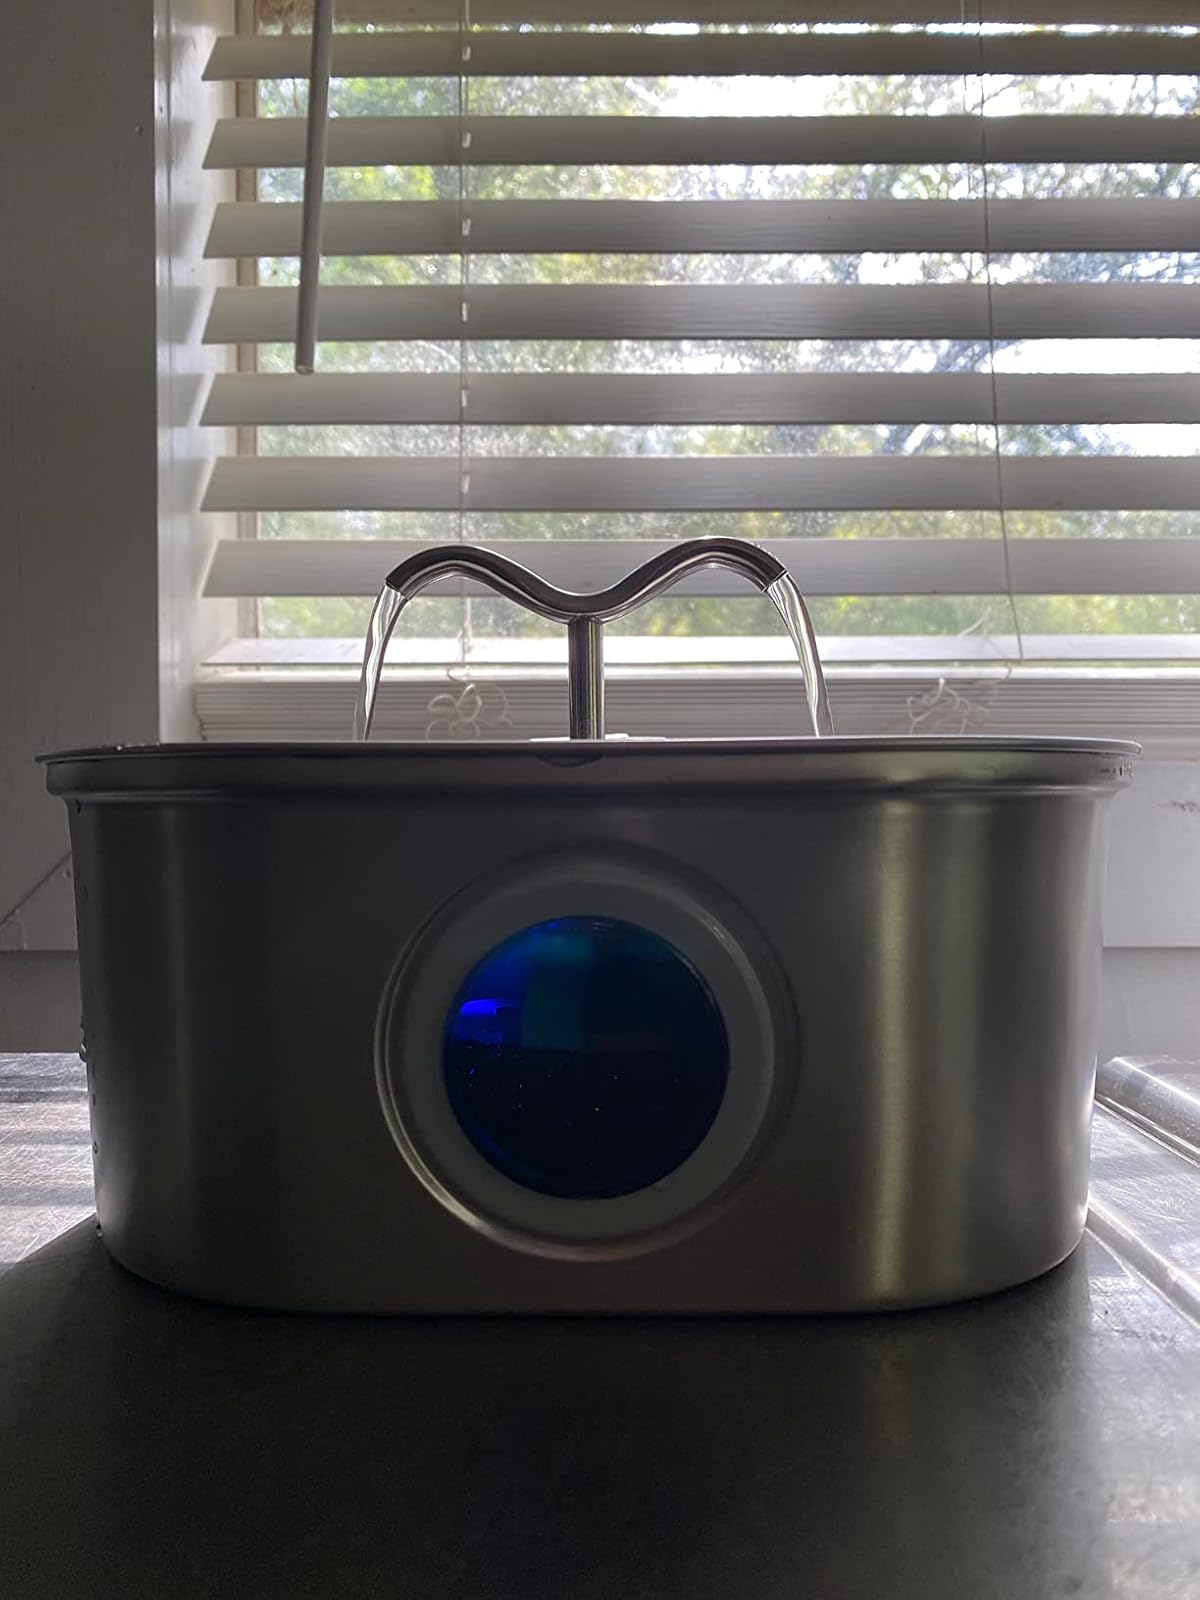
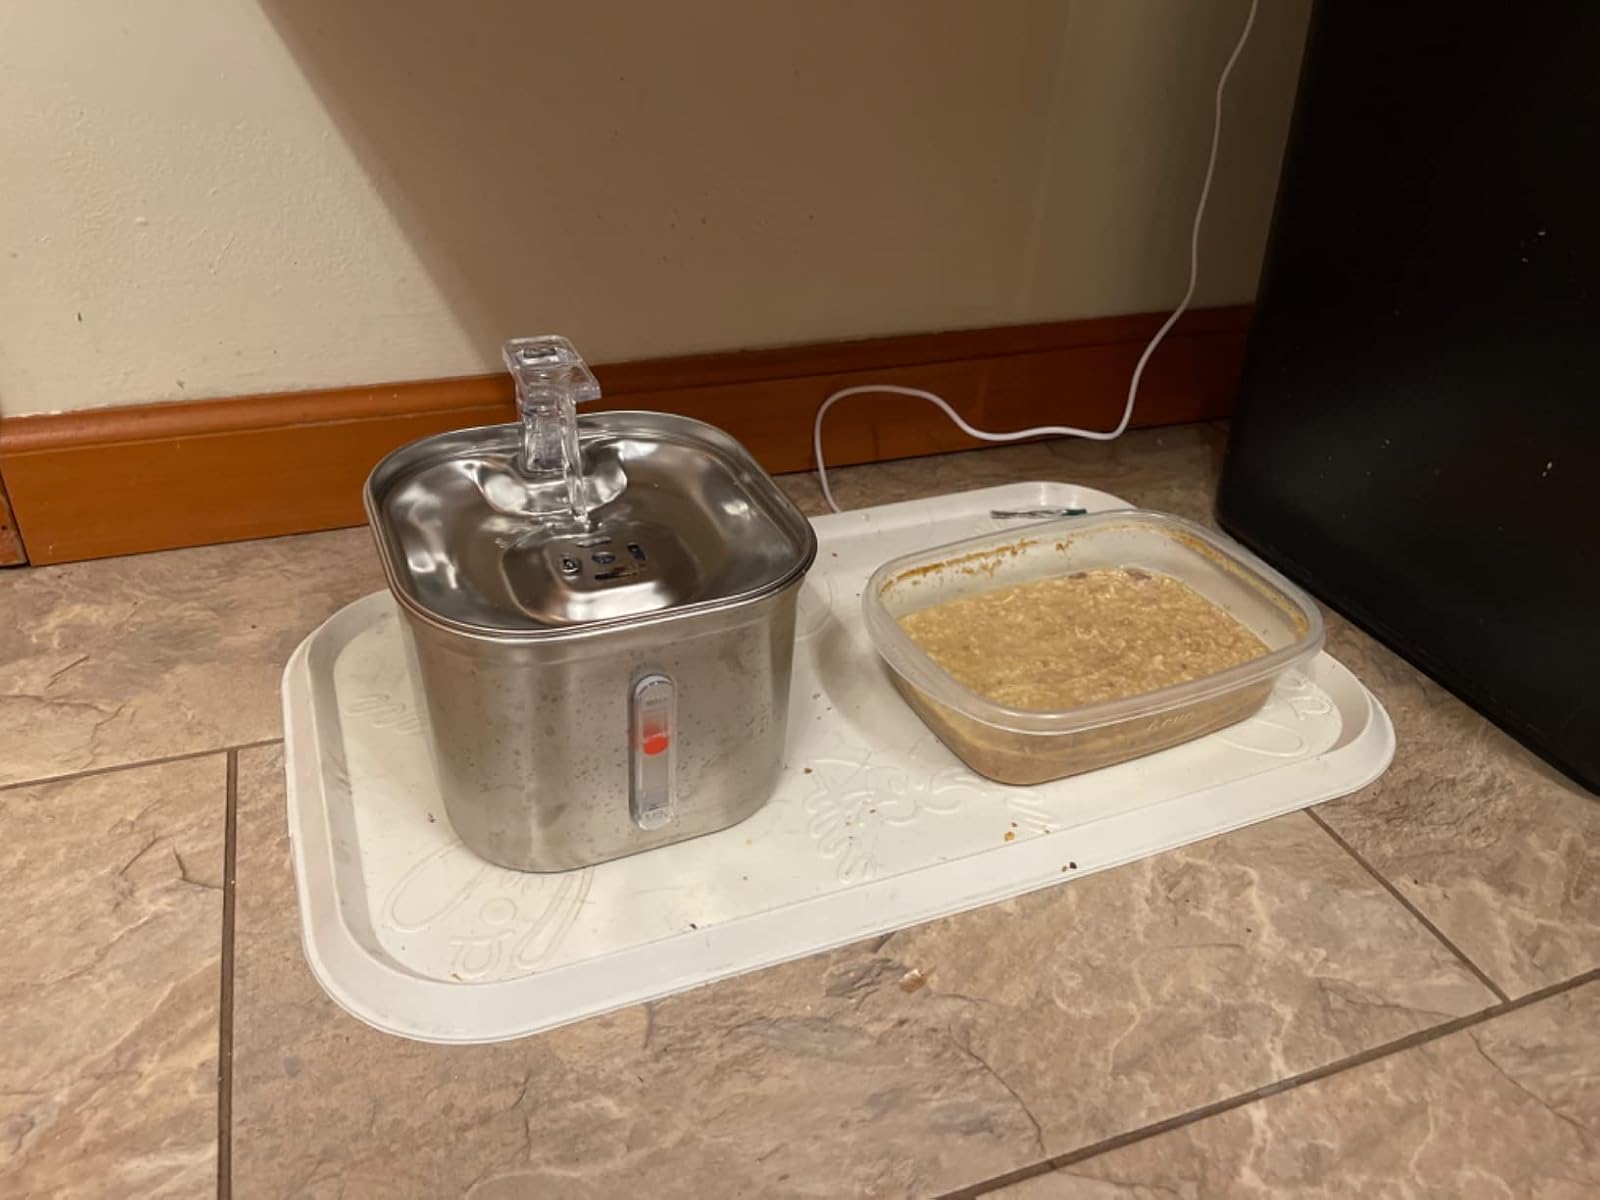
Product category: items_bowl
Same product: no